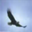
Label: bird